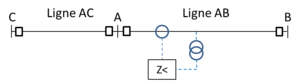
Une protection de distance est un relais de protection destiné à surveiller l'état de certains éléments d'un réseau électrique, en particulier les lignes ou câbles haute tension, mais également les transformateurs de puissance et les générateurs. Elle a pour fonction de détecter les défauts électriques, et de donner au disjoncteur l'ordre d'ouvrir pour mettre hors tension la ligne. Elle forme l'épine dorsale de la protection des réseaux électriques.